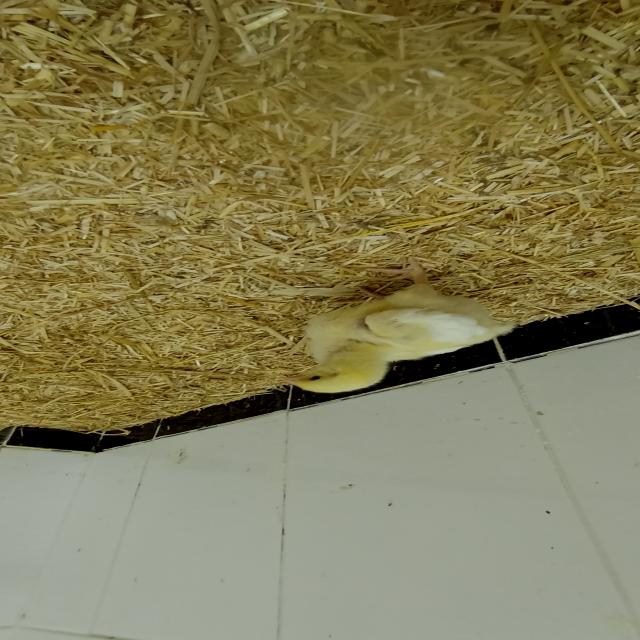
Weight: 221 g